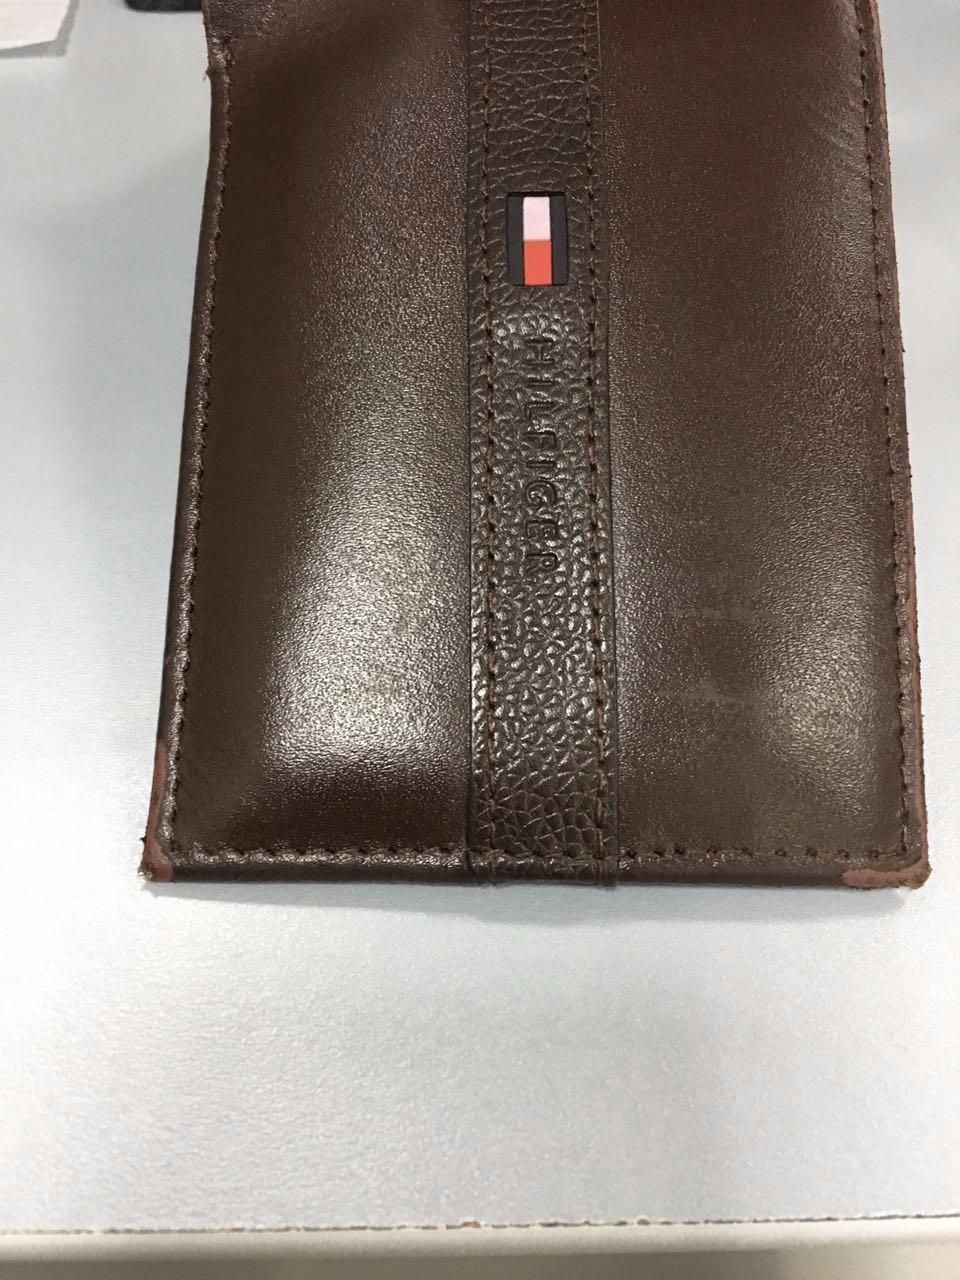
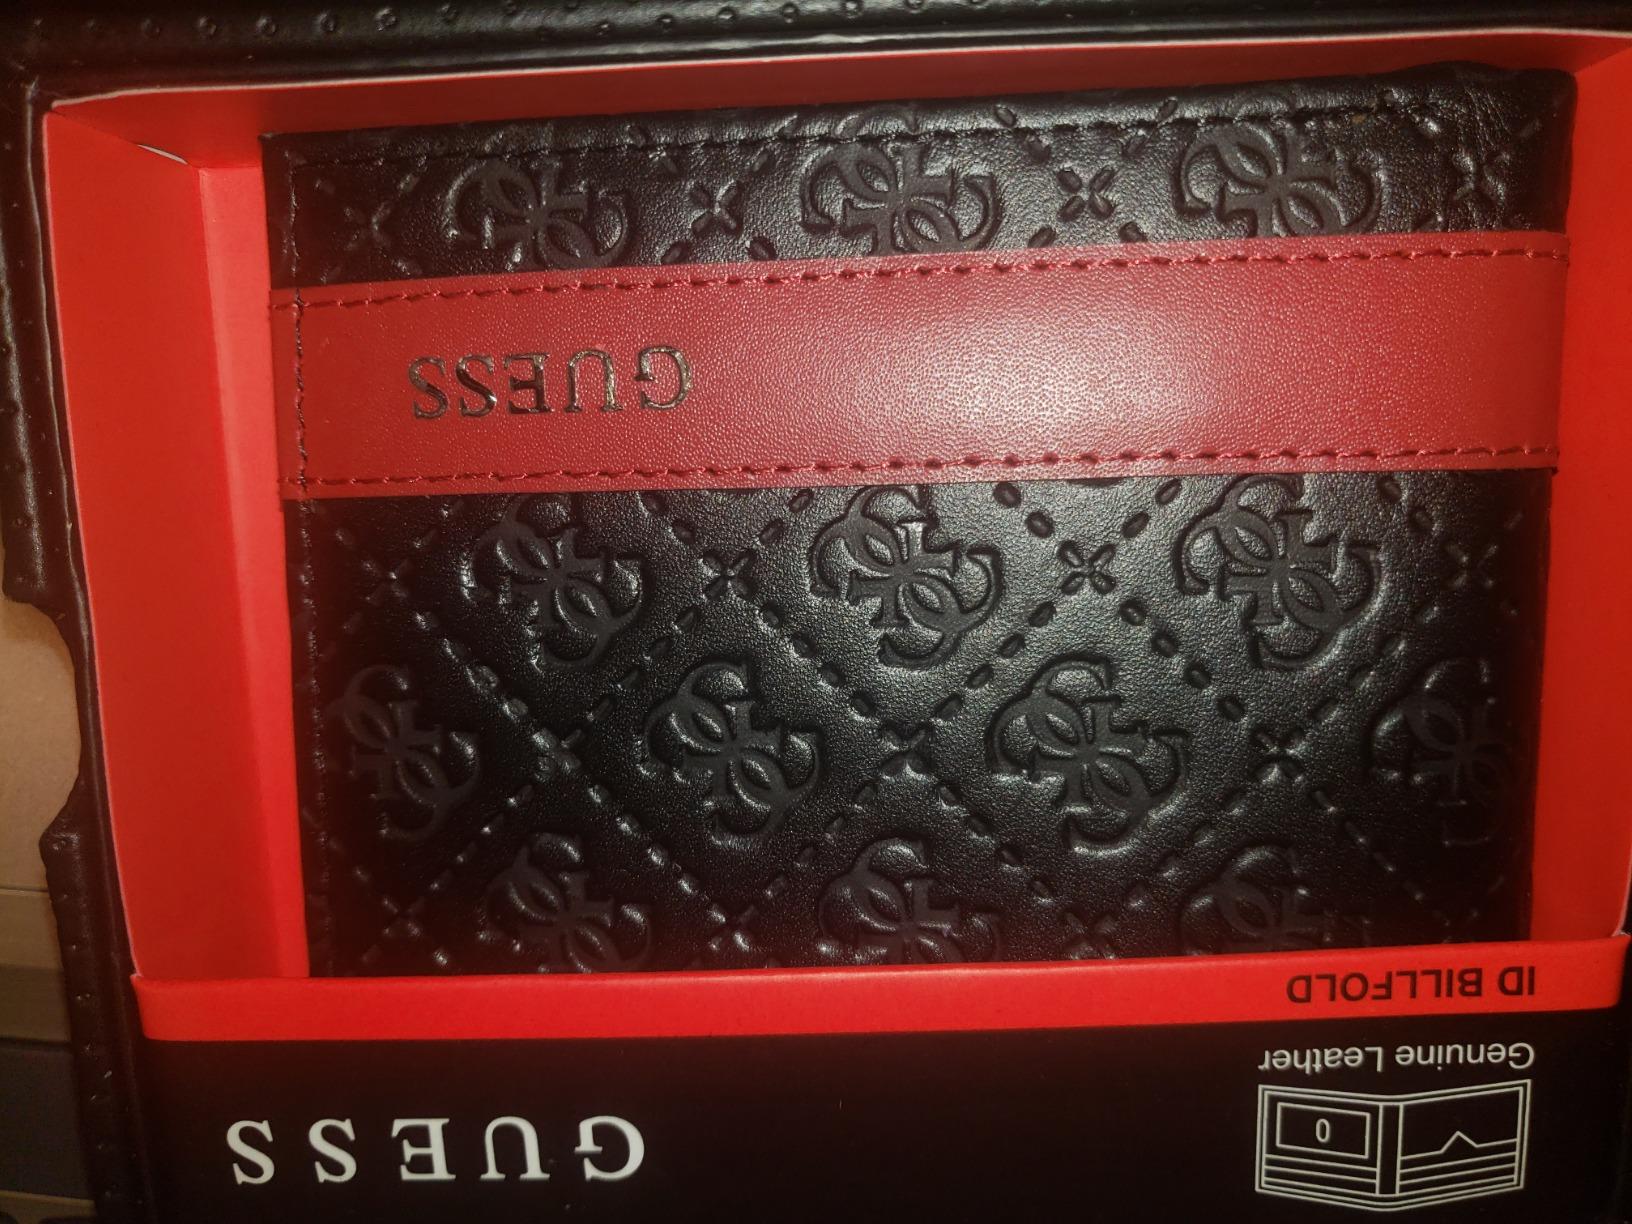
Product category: accessories_wallet
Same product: no